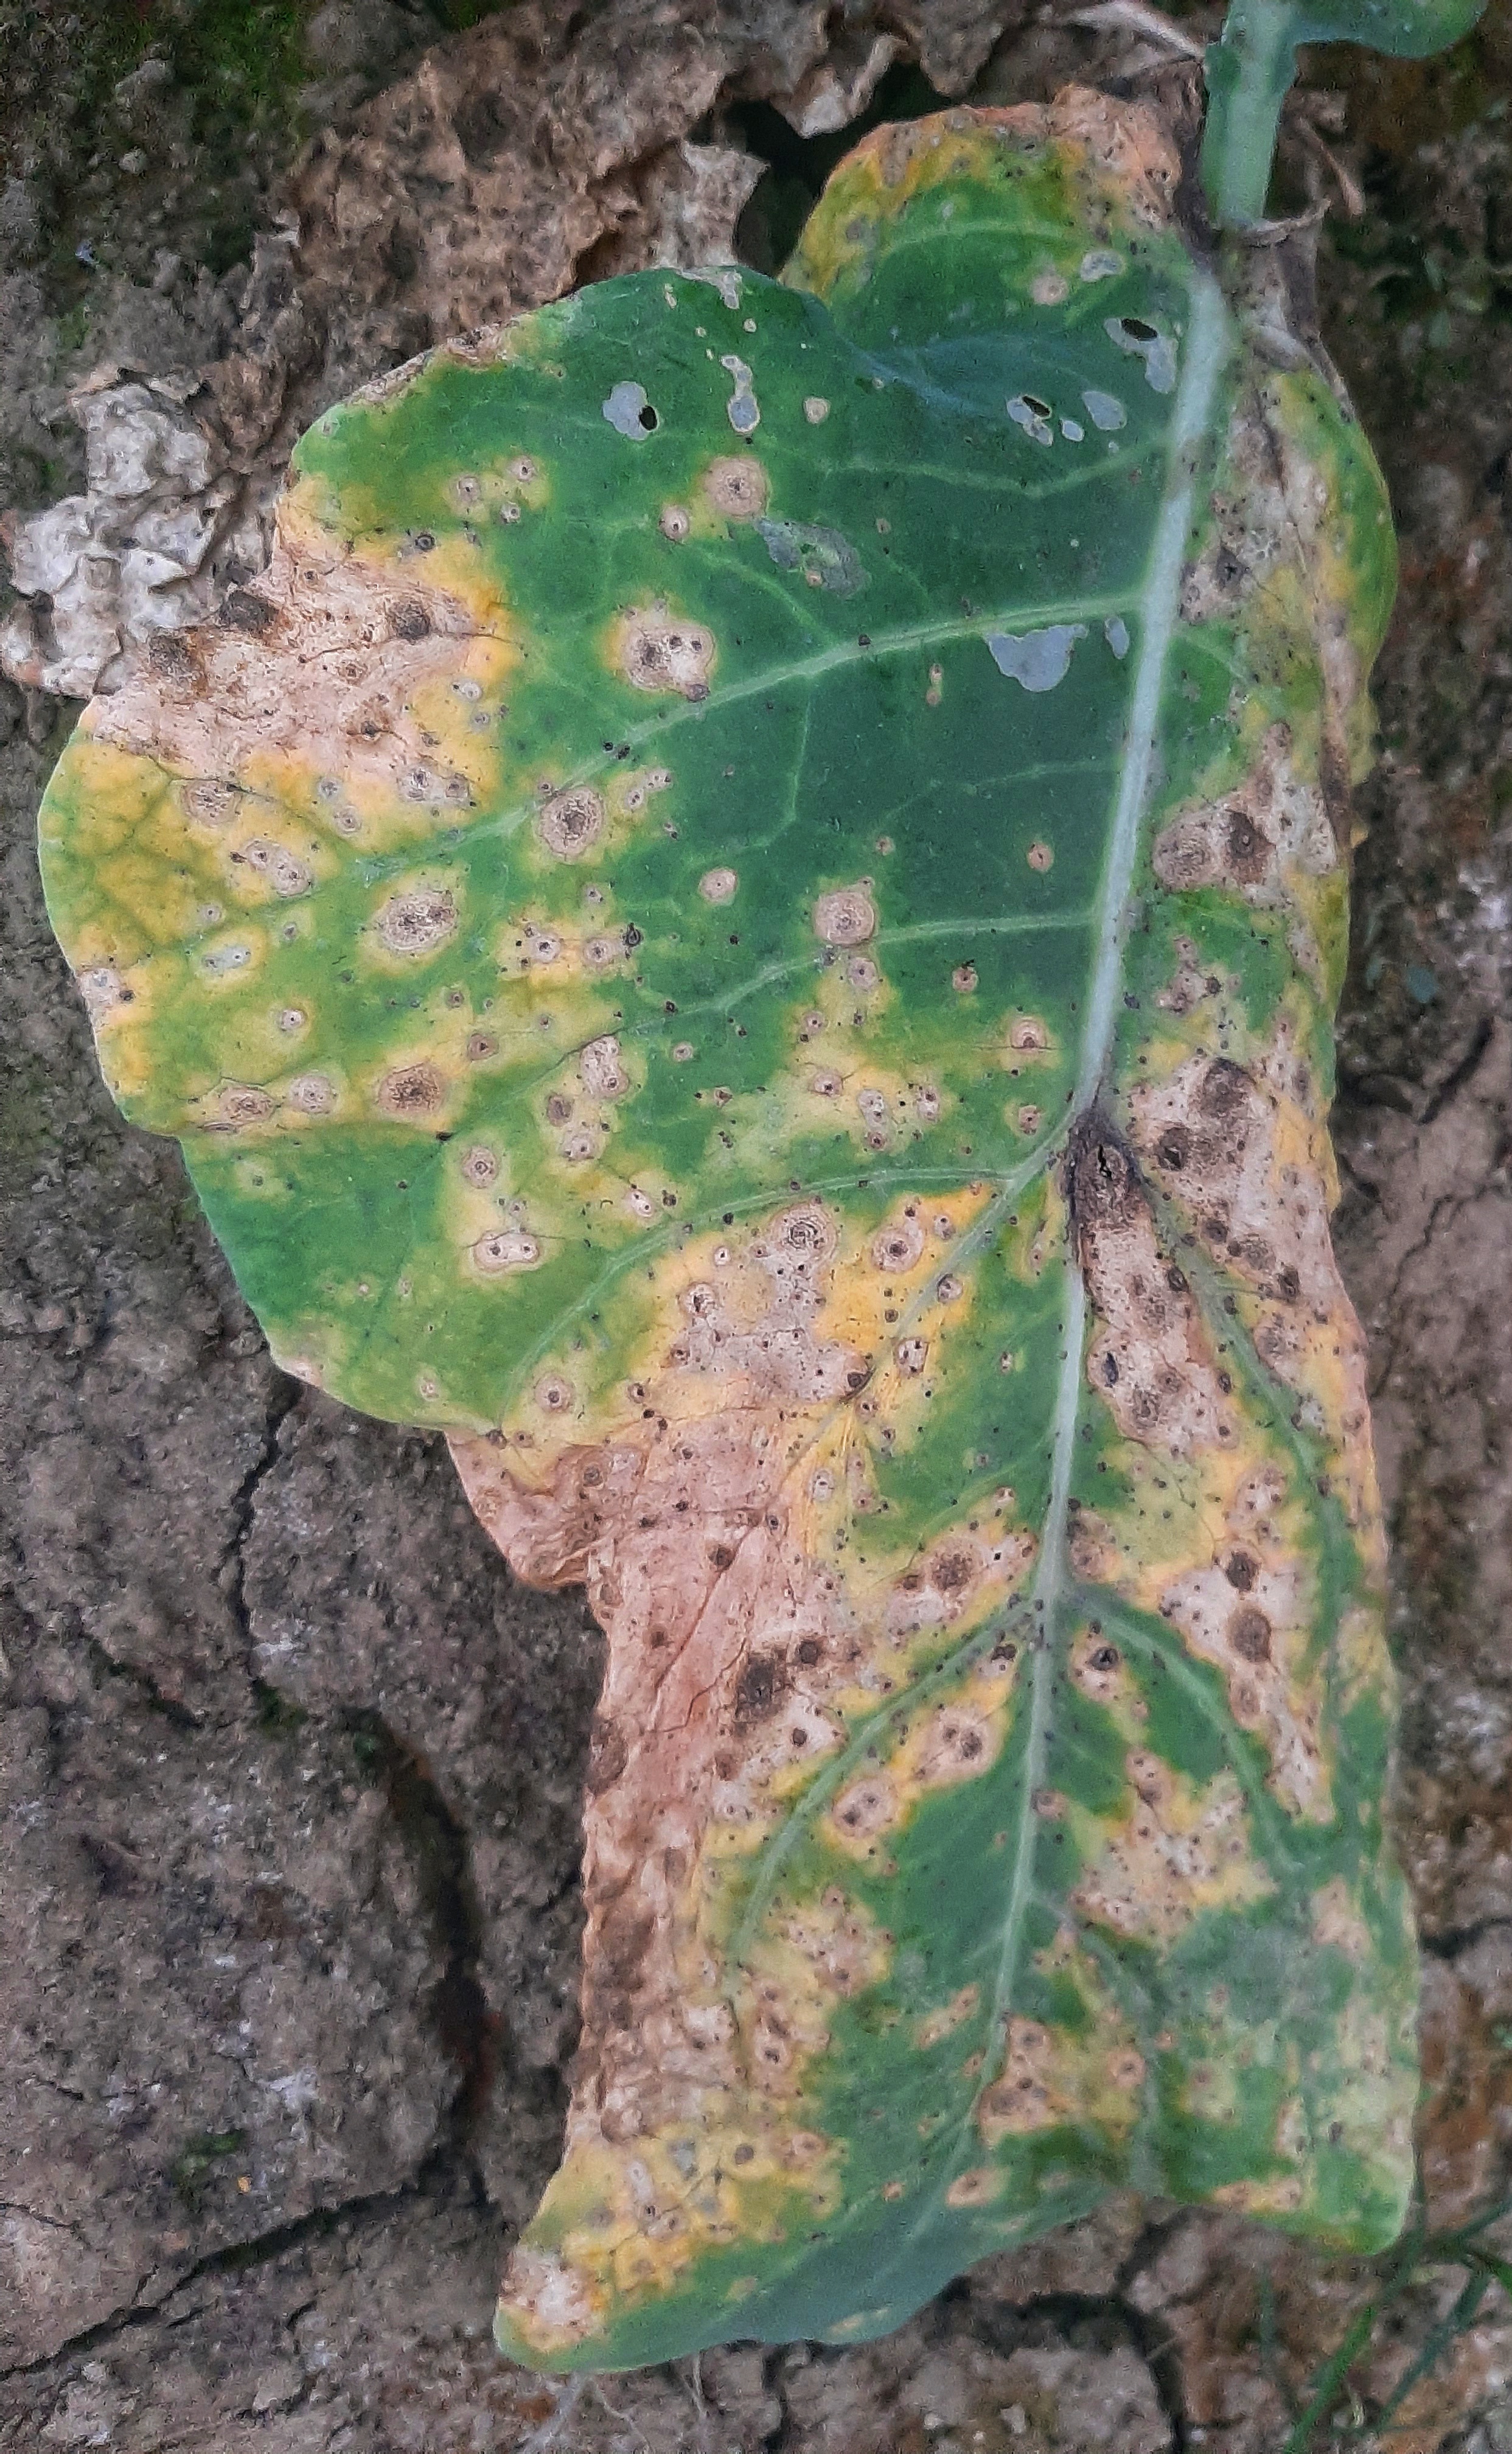
Label: Downy Mildew